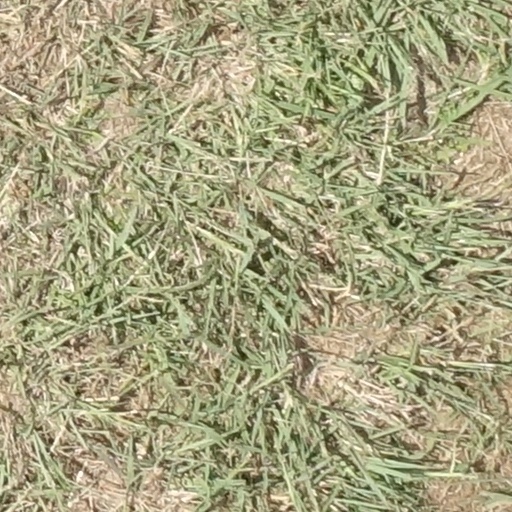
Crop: sorghum